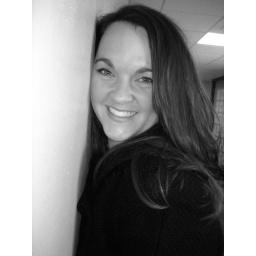
Rebecca in black and white (12-2-06)